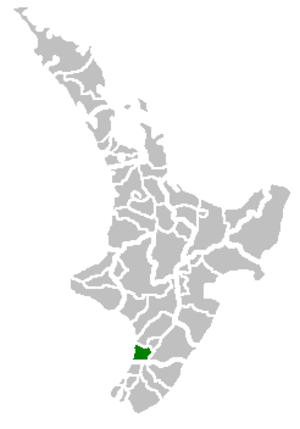
Le district de Horowhenua est situé dans la région de Manawatu-Wanganui, dans le sud-est de l'île du Nord de la Nouvelle-Zélande.